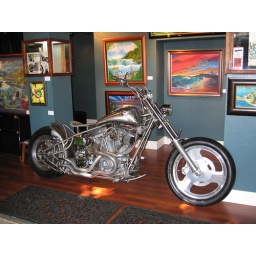
Sweet bike in Lahaina. Its in January's issue of Easy Rider magazine. Hand made by a girl even!